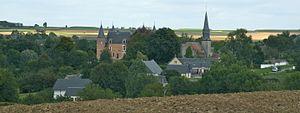
vue sur Hannaches
Hannaches est une commune française située dans le département de l'Oise en région Hauts-de-France.